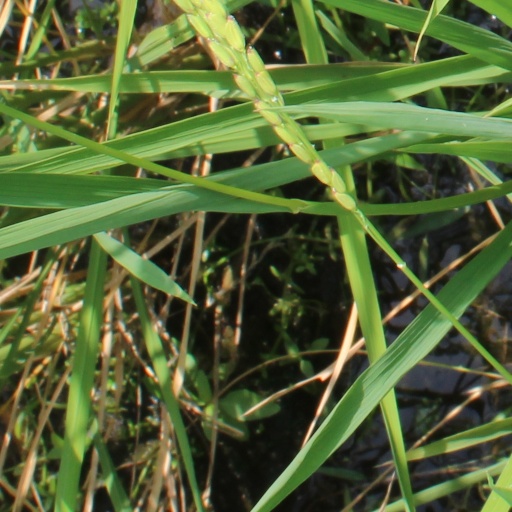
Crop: rice